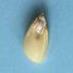
Maize quality: Good